Rapidan Camp

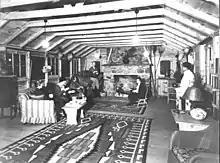
Guests at Rapidan Camp

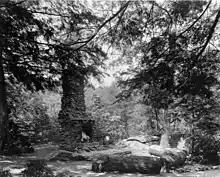
The outdoor fireplace

U.S. and foreign leaders came to the isolated and secure location of Rapidan Camp for strategy sessions with the President. His distinguished guests included inventor Thomas A. Edison and his wife, aviator Charles Lindbergh and his wife Anne Morrow Lindbergh, Supreme Court Justice Harlan F. Stone, Governor Theodore Roosevelt Jr., psychologist Lillian Moller Gilbreth, businessman Edsel Ford, and British Prime Minister Ramsay MacDonald and Chancellor of the Exchequer Winston Churchill. The President and guests would head immediately for the fishing ponds after arriving at camp.